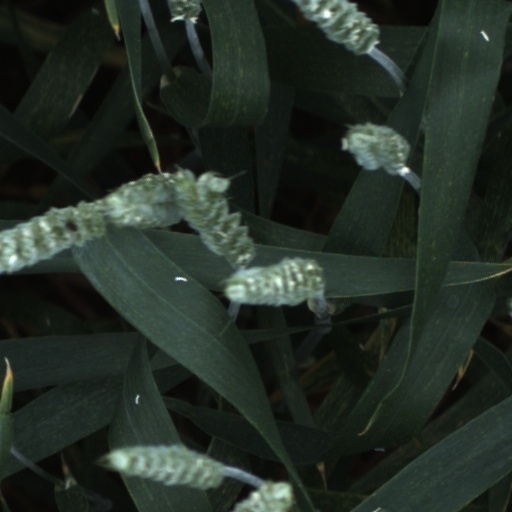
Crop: wheat